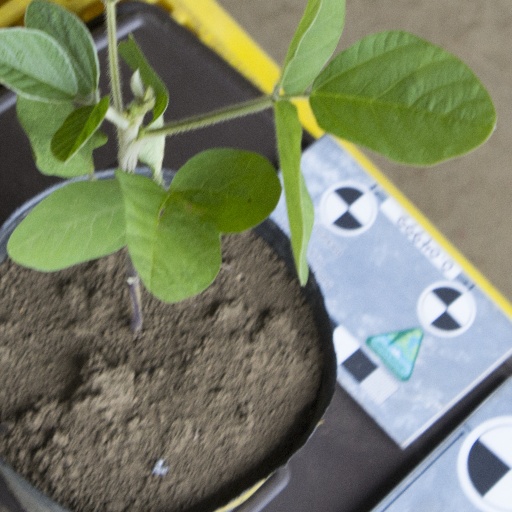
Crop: soybean